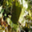
Label: forest